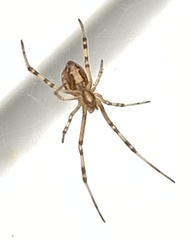
Species: Lactrodectus_hesperus